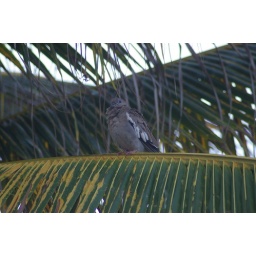
Blue eyes and blue beak - not in my book